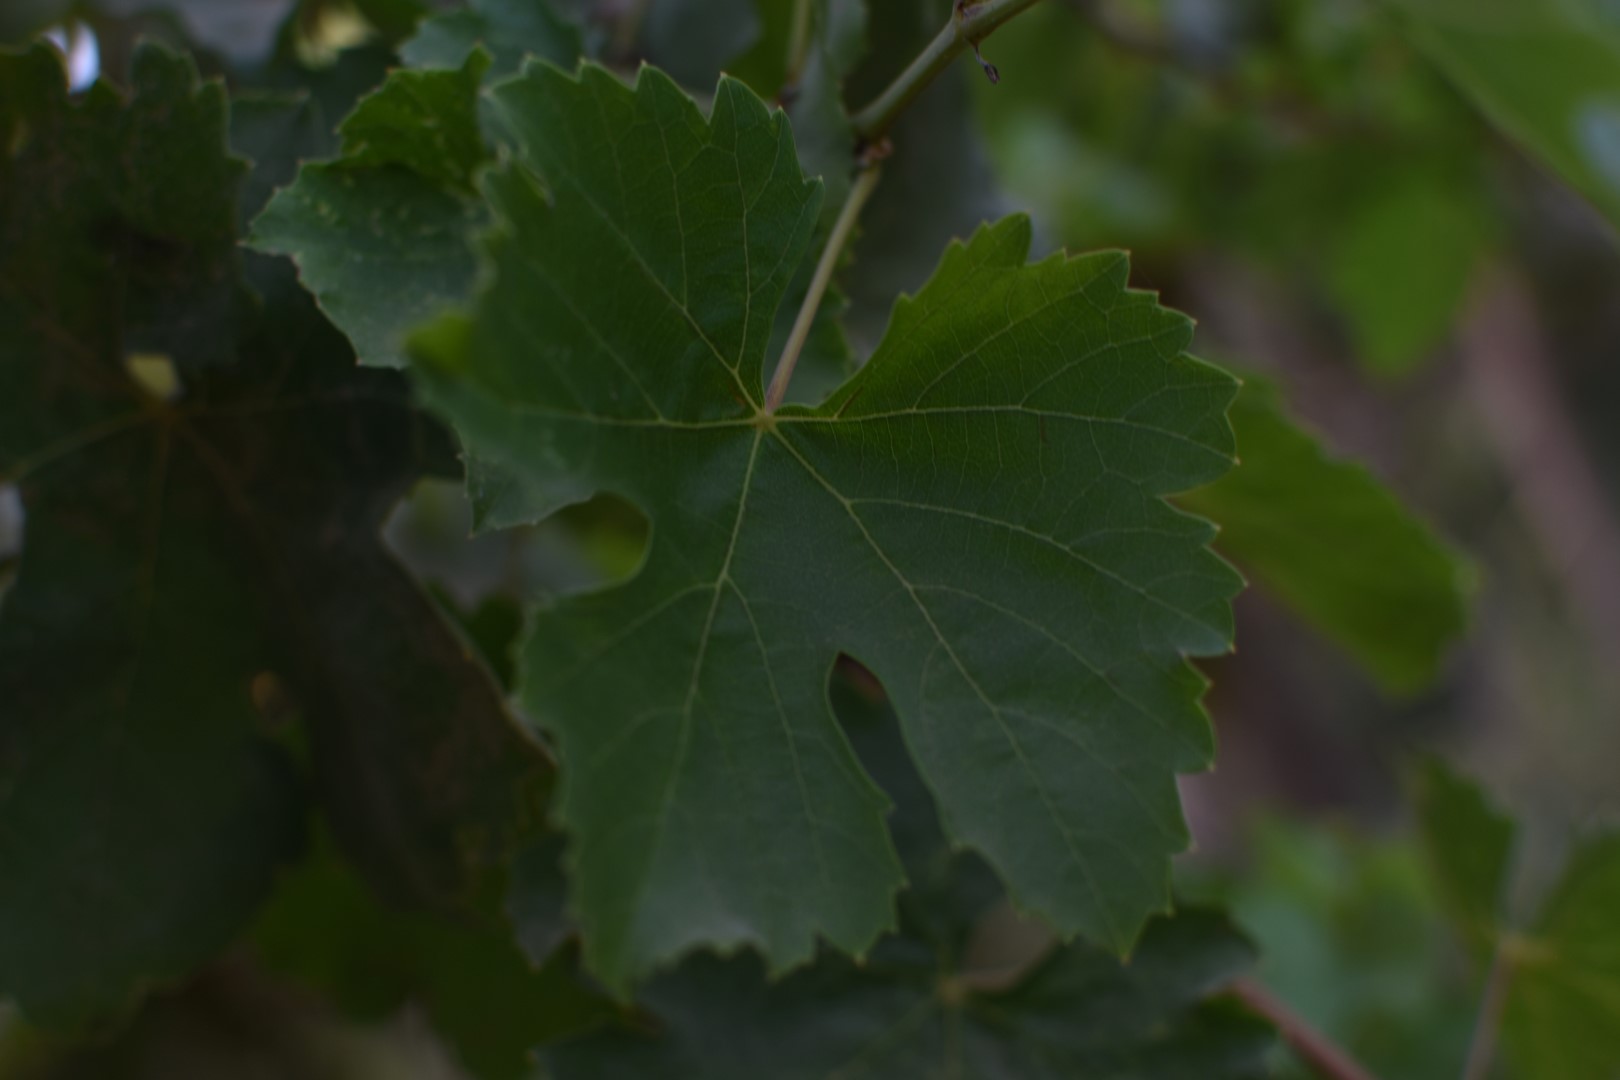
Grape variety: Thompson Seedless